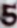
Number: 5